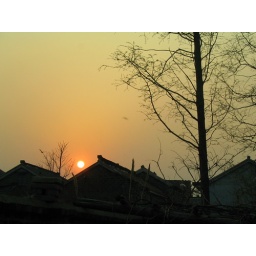
the evening of the village in South of China, the birds were flying back to theirs home.